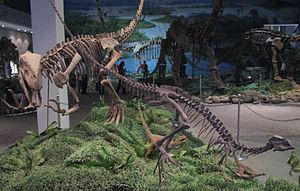
Le musée des dinosaures de Zigong se trouve dans la ville préfecture de Zigong en Chine, dans le canton de Dashanpu.